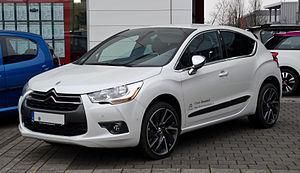
Une automobile compacte est une automobile familiale de taille moyenne, correspondant au segment C. Elles se situent entre les citadines polyvalentes et les familiales routières. Ce sont les petites berlines, qui cherchent un compromis en matière de dimension pour être adaptées, dans la mesure du possible, à tous les types de circulation, en visant une clientèle plus familiale que le segment B. En Europe, leur taille varie en moyenne de 4,20 m à 4,50 m. On considère en Amérique du Nord que le volume intérieur des compactes est entre 2 830 L et 3 115 L.
La DS 4 est une berline premium 5 portes compacte du constructeur automobile français DS Automobiles présentée sous la marque Citroën en 2010 avant de perdre toute référence à la marque aux chevrons en 2015.